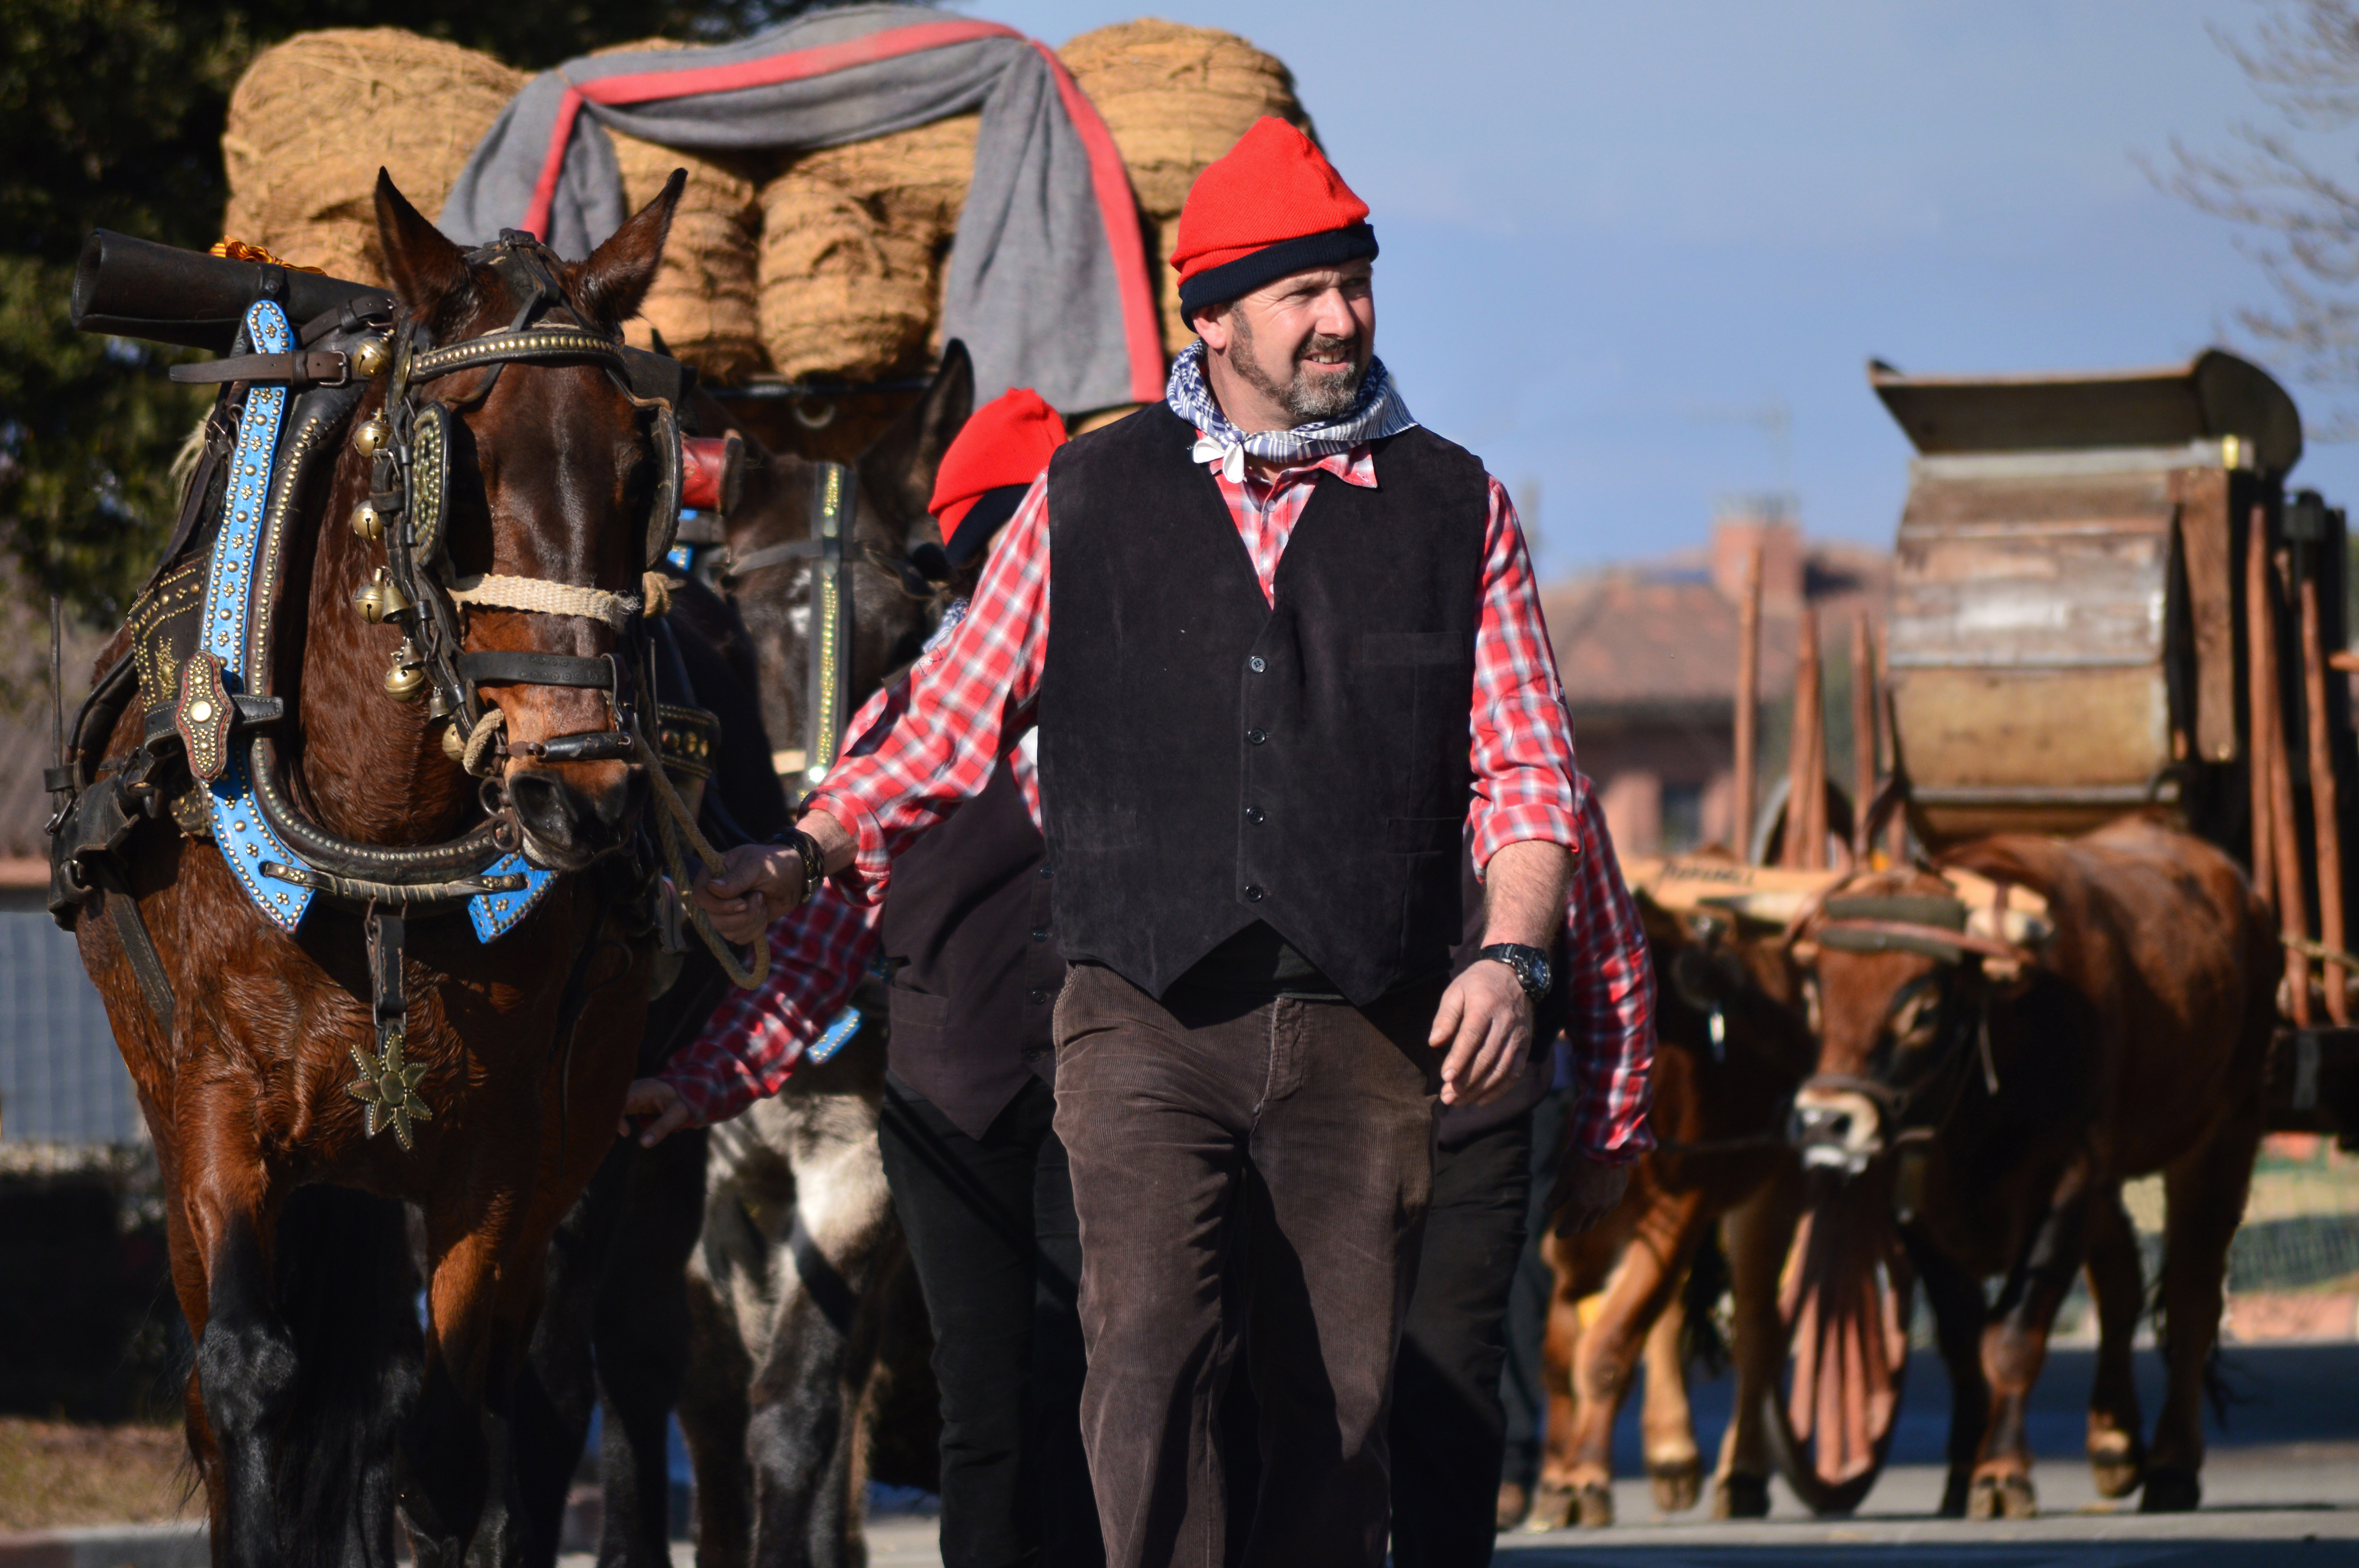
man, people, countryside, home, transport, rural, horse, life, festival, camp, hombre, homme, caballo, cheval, landschaft, campo, carro, vida, carriage, cavallo, campagne, tradition, pferd, vita, bue, campagna, uomo, carrozza, bou, buey, carruaje, carrosse, taradell, cavall, vie, leben, ox, osona, l ndlich, hardwork, boeuf, rurale, ochse